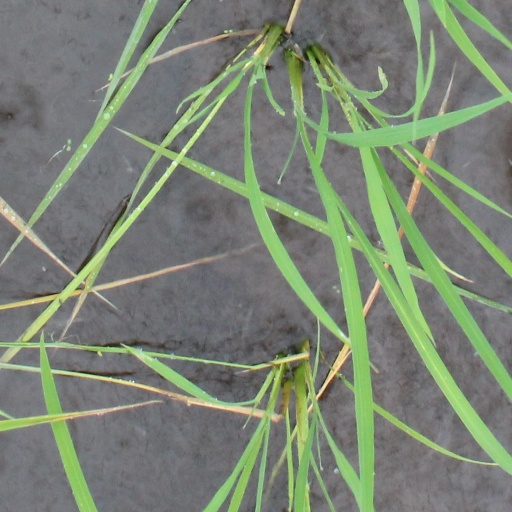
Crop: rice